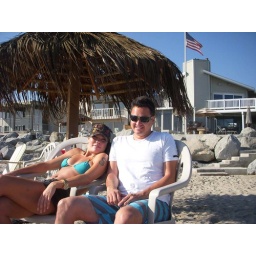
Jen &amp;amp; I out on the beach in front of Frank's beach house